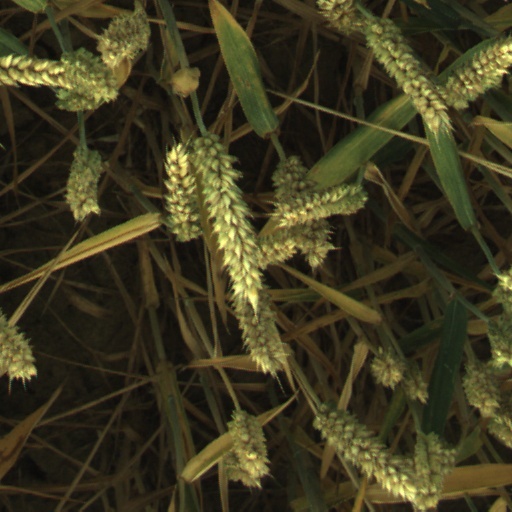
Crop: wheat